Edward C. Noonan

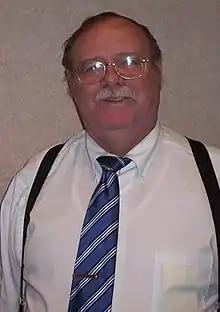
Noonan in 2006

Edward Clifford Noonan (born Edward Clifford Davis on September 25, 1948 in Prescott, Arizona) is an American politician, who served as the chairman of the American Independent Party from 2006 to 2008.